The Murderer Is Not Guilty

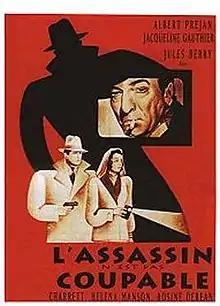

The Murderer is Not Guilty (French: L'assassin n'est pas coupable) is a 1946 French crime film directed by René Delacroix and starring Albert Préjean, Jacqueline Gauthier and Jules Berry. A writer investigates after a number of film actors are killed.